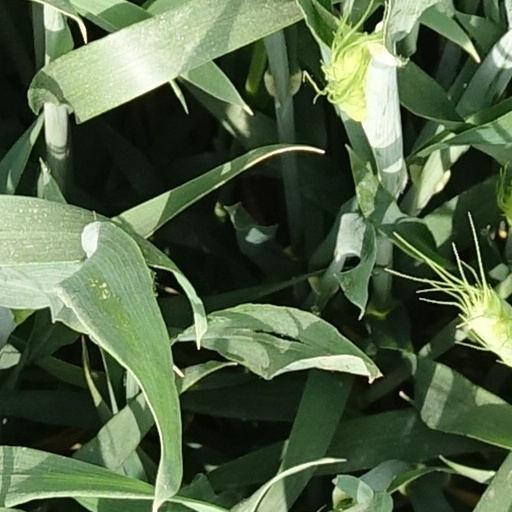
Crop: wheat